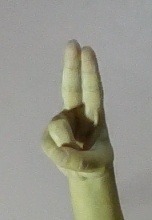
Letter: taa